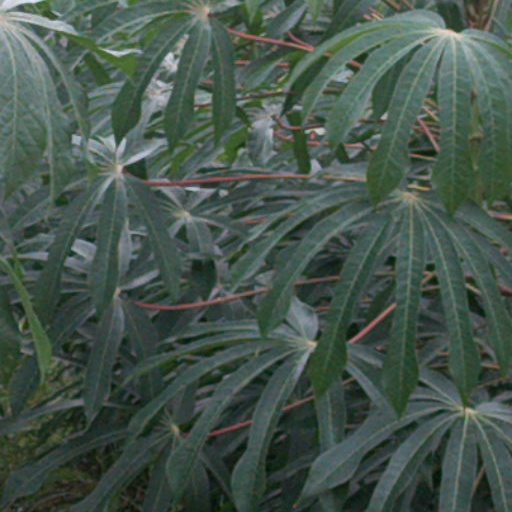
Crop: cassava